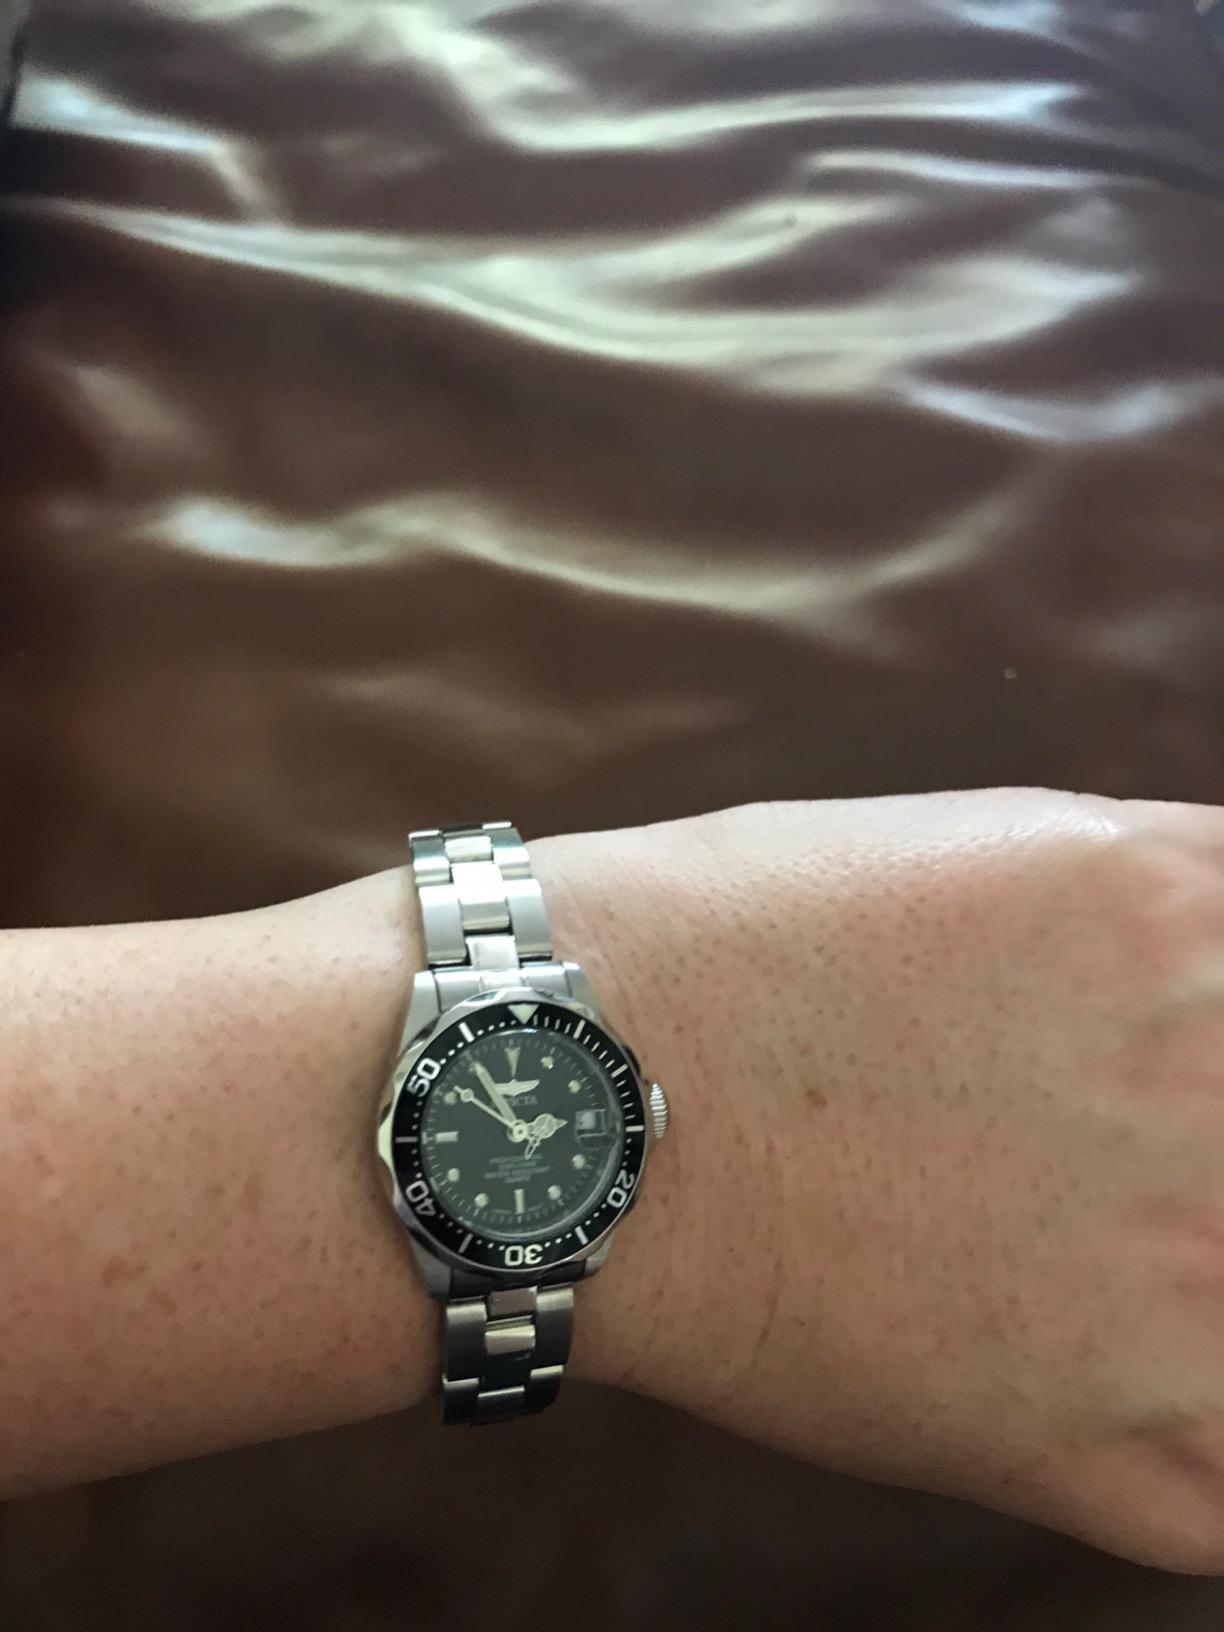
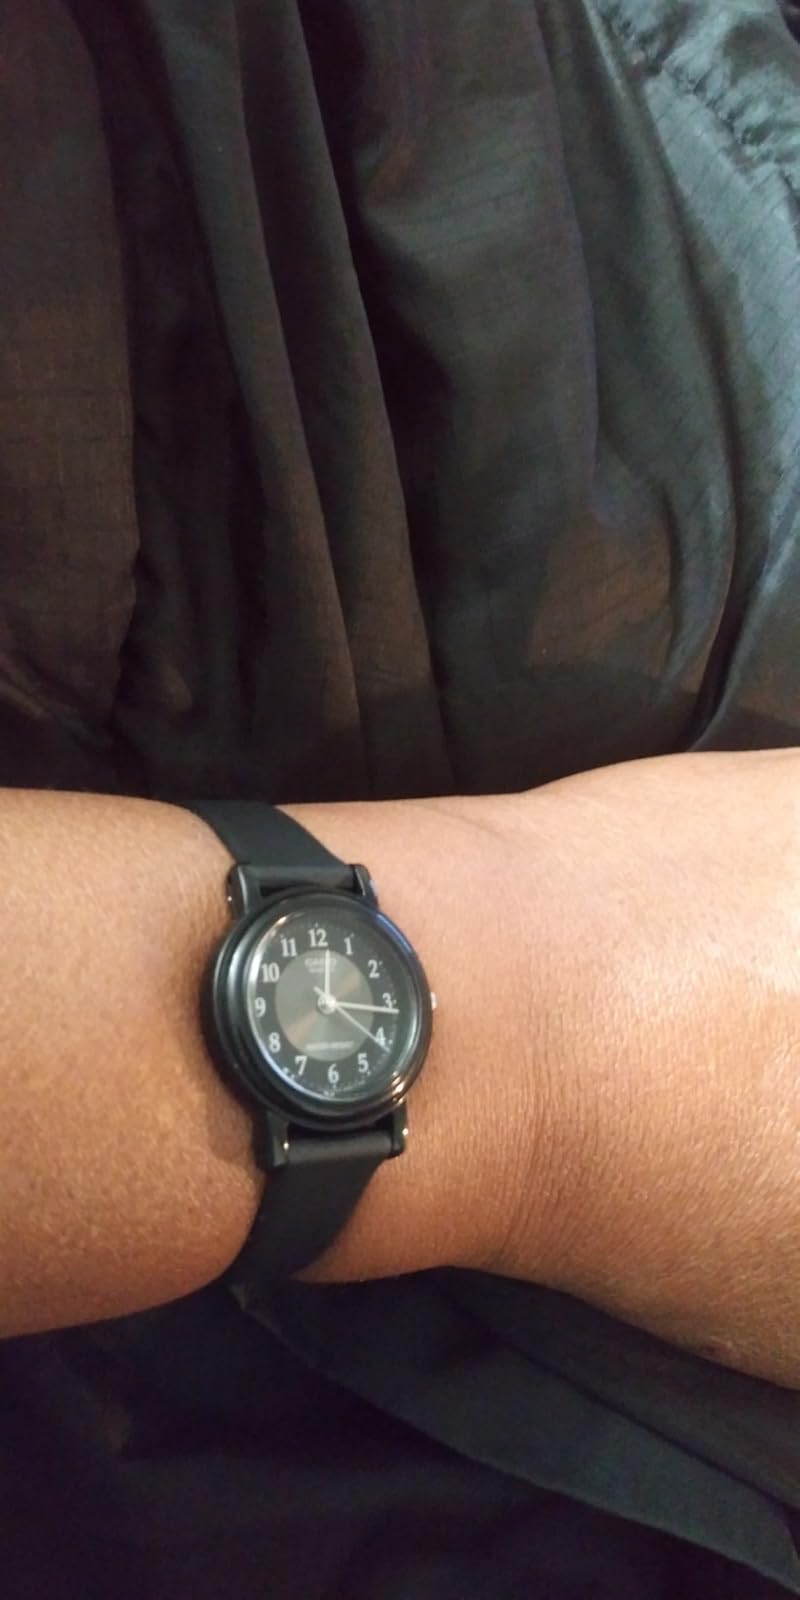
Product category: accessories_watch
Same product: no